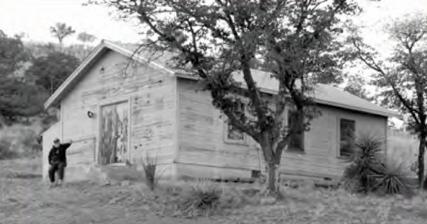
Building: The Little Outfit Schoolhouse
Country: United States of America
Year built: 1940
United States historic place The Little Outfit Schoolhouse U.S. National Register of Historic Places The Little Outfit Schoolhouse, sometime before its restoration in the mid-2000s. Location in the state of Arizona Show map of Arizona The Little Outfit Schoolhouse (the United States) Show map of the United States Nearest city Patagonia, Arizona Coordinates 31°29′42.75″N 110°34′25.12″W / 31.4952083°N 110.5736444°W / 31.4952083; -110.5736444 Area less than one acre Built 1940 Architect Hutchinson, Katharine Warfield; Dustman, Otto Architectural style one-room schoolhouse NRHP reference No. 08001275 Added to NRHP January 8, 2009 The Little Outfit Schoolhouse is a ranch school that was built in 1940 in southeastern Arizona .  It is located on the Little Outfit Ranch in San Rafael Valley , about ten miles east-southeast of Patagonia , in Santa Cruz County , which borders Mexico on the south and is about 80 miles from Arizona's eastern border with New Mexico . In the early and mid-twentieth century ranch schools became an important part of the educational system in many western states and Arizona led the nation in total number. The concept set high academic standards but also put strong emphasis on the ideals of the American Old West , rugged outdoor activities, and independence of spirit. The Little Outfit Ranch School provides an excellent example this approach to education and in 2009 the schoolhouse itself was placed on the National Register of Historic Places . The schoolhouse is managed by the Little Outfit Preservation Group, Inc. History The land the schoolhouse is on was homesteaded by Harry Fryer in 1917 and in 1940 it was bought by Buel and Katharine Hutchinson who named it The Little Outfit Ranch. They built a one-room schoolhouse and later that same year opened The Little Outfit Ranch School. The school was coed the first two years but later was all boys, usually had 20 to 25 students and covered grades 3 to 8. Academics were strong but there was a great emphasis on the ways of the West and every student was assigned a horse. The Surrounding Territory The San Rafael Valley is still very sparsely populated, the rich grasslands being used primarily as range for cattle.  The nearest house even now seventy years later is still over a mile away, and in the 1940s the nearest telephone was a ten miles ride. The elevation is 5,100 feet with the mountain called Old Hutch, on the north side of the ranch, rising to nearly 6,000 feet.  The entrance road to the ranch is off FR 799, Canelo Pass Road—a long, dusty, red dirt road that leads to the small town of Patagonia. The Founders The people who founded the Little Outfit Ranch School, Katharine ("Kit") and Buel Hutchinson, moved from Chicago with their three children; Ann, Mary and Ned in 1940.  Adventure was surely part of their motive for moving to such a remote area, but the move would also solve a health problem Ned had – a persistent cough that had only disappeared when he stayed several weeks on the 76 Ranch near Willcox, Arizona . Kit Hutchinson was the boss of the ranch, the school's head mistress, and a surrogate mother to the boys.  She could ride with the best of them and often organized cross country treasure hunts on horseback.  She taught English to the older boys and she was quick to seize opportunities for exciting learning like Tucson rodeos, Christmastime trips deep into Mexico, and witnessing the mustering out of the last of the Army's Indian Scouts at Fort Huachuca .  She was amazingly clever at writing plays for the boys to perform on the stage behind the schoolhouse, much to the delight of the neighboring ranchers.  She was also quick in making up songs about life at the Little Outfit, wonderful at organizing elaborate graduation ceremonies, and all the while keeping parents well informed on how their boys were doing. The cover of a brochure published in 1943. Students raising the flag. Buel Hutchinson moved permanently to the ranch in 1942.  He had been the sales manager for the Warfield Spice Company that Kit's father owned.  On the ranch he maintained the various appliances and machines, the electric generation plant, the milk house supplies and so on.  He was a natural with the boys and an excellent teacher – both academically and athletically (Buel held the record for the longest touchdown run in football for the University of Chicago ). How Students Were Recruited Publicity that would attract students depended mostly on word of mouth but brochures promoting the school were also used. An article in Arizona Highways described a number of ranch schools in operation by 1940, their appeal, and their significant benefit to Arizona. The Tucson Chamber of Commerce put out a brochure touting the thirteen ranch schools surrounding Tucson including the Little Outfit School.  The Chicago area produced many students thanks to the Hutchinson's having lived there before purchasing the Little Outfit Ranch.  The Chicago Tribune published a full-page article on the “Schoolboy Cowboys” with many pictures featuring the local Chicago boys attending the Little Outfit School. The Ranch School Concept The concept of ranch schooling had an especially high appeal for the parents of students suffering from various health conditions, primarily asthma .  A better climate, many believed, might assist in the recuperation of sickly youths.  The parents hoped that the clean, warm air combined with the physical activities that the ranch school offered in addition to the academic work, would aid their children's physical rejuvenation.  Instructions in the ideals of the cowboys – independence, honesty, and a willingness to work hard added to the ranch school's allure.  Arizona soon led the nation in the number of ranch schools. School Closure The closure of the Little Outfit School – As a small, private institution, the Little Outfit School was completely dependent on a high level of effort by its owners, the Hutchinson's.  Doubtless an important consideration in their continuing  was the completion of their own children's education which was accomplished in the late 1940s.  The resignation of Slim Mayo – the school's wrangler—in 1947 left the school without one of its most important teachers. While formal grade school education stopped in 1950, the schoolhouse continued as an educational institution for many years thereafter, functioning as the center of an active summer camp. Because it is a fine example of the ranch school education which was so important in Arizona in the early years of the twentieth century, The Little Outfit Schoolhouse was added to the National Register of Historic Places on January 8, 2009. The schoolhouse is managed by the Little Outfit Preservation Group, Inc. See also Arizona portal Little Red Schoolhouse (Beyerville, Arizona) National Register of Historic Places listings in Santa Cruz County, Arizona References